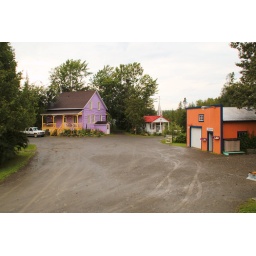
A couple of the buildings in the retreat facitity. The church is the white building in the middle.